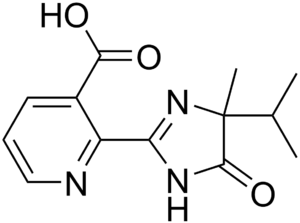
L'imazapyre ou acide-2-pyridine-3-carboxylique, est un composé organique de formule C₁₃H₁₅N₃O₃ appartenant à la famille chimique des imidazolines. Cette substance est utilisée comme matière active d'herbicides totaux commercialisés sous diverses marques.